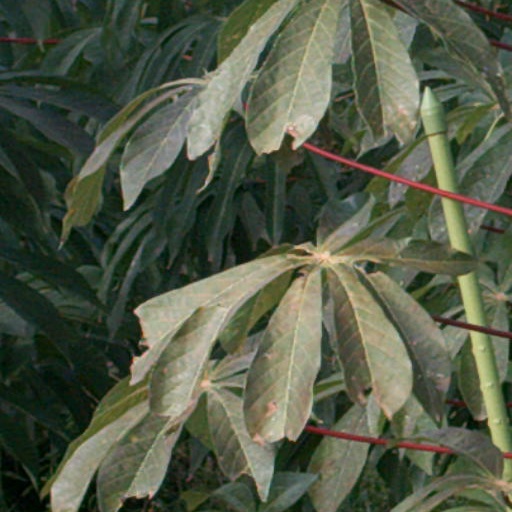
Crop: cassava